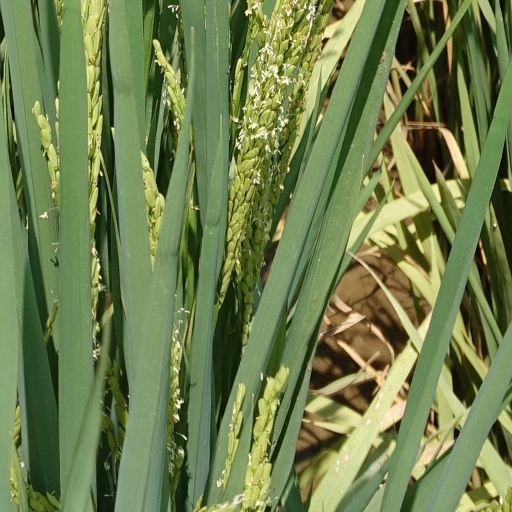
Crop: rice